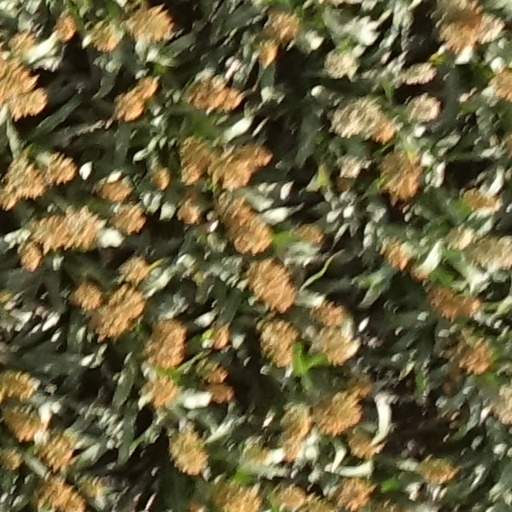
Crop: sorghum